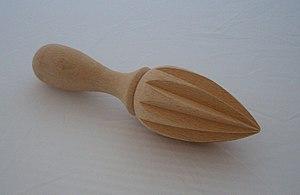
Le presse-agrumes, souvent nommé presse-citron, est un extracteur de jus destiné à presser le jus des agrumes comme le citron ou le citron vert. Le presse-agrumes offre plus de possibilités, souvent au moyen de noyaux interchangeables et est capable de presser de plus gros fruits, comme les oranges, les grapefruits ou autres pamplemousses. Le presse-agrumes utilise le principe bien antérieur du presse-citron.